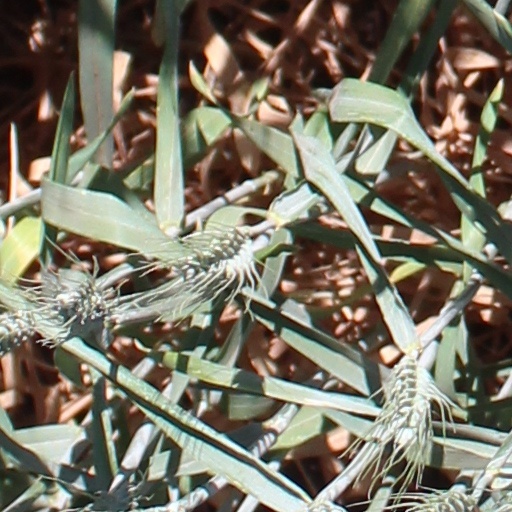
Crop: wheat